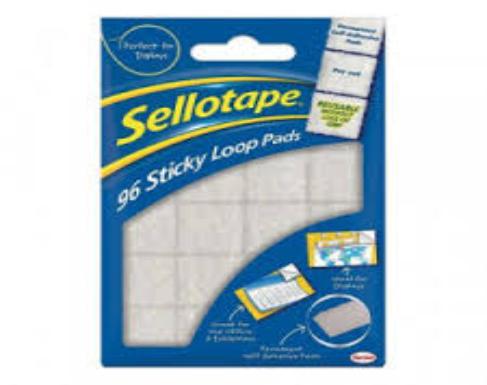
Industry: Necessities